Gottfried Gustav Pitz Barn

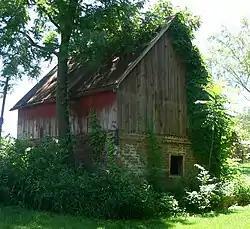

The Gottfried Gustav Pitz Barn in Cass County, Nebraska near Plattsmouth, Nebraska is a German banked barn built in 1883 by Gottfried Gustav Pitz. It was listed on the National Register of Historic Places in 2012.